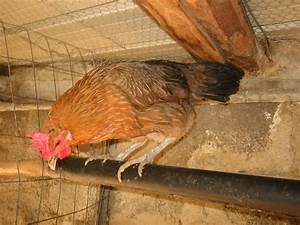
Label: gallina